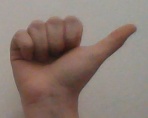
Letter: dhad